Borromean rings

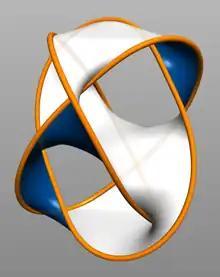
A Seifert surface of the Borromean rings

The Borromean rings have been used in different contexts to indicate strength in unity. In particular, some have used the design to symbolize the Trinity. A 13th-century French manuscript depicting the Borromean rings labeled as unity in trinity was lost in a fire in the 1940s, but reproduced in an 1843 book by Adolphe Napoléon Didron. Didron and others have speculated that the description of the Trinity as three equal circles in canto 33 of Dante's "Paradiso" was inspired by similar images, although Dante does not detail the geometric arrangement of these circles. The psychoanalyst Jacques Lacan found inspiration in the Borromean rings as a model for his topology of human subjectivity, with each ring representing a fundamental Lacanian component of reality (the "real", the "imaginary", and the "symbolic").